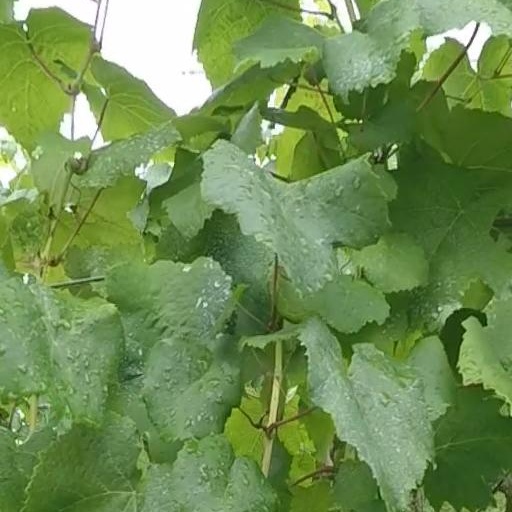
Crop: grape